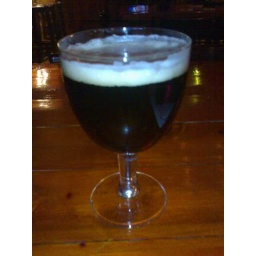
Reds dark porter. Best dark beer i have ever had, even if it comes in a girls glass :)